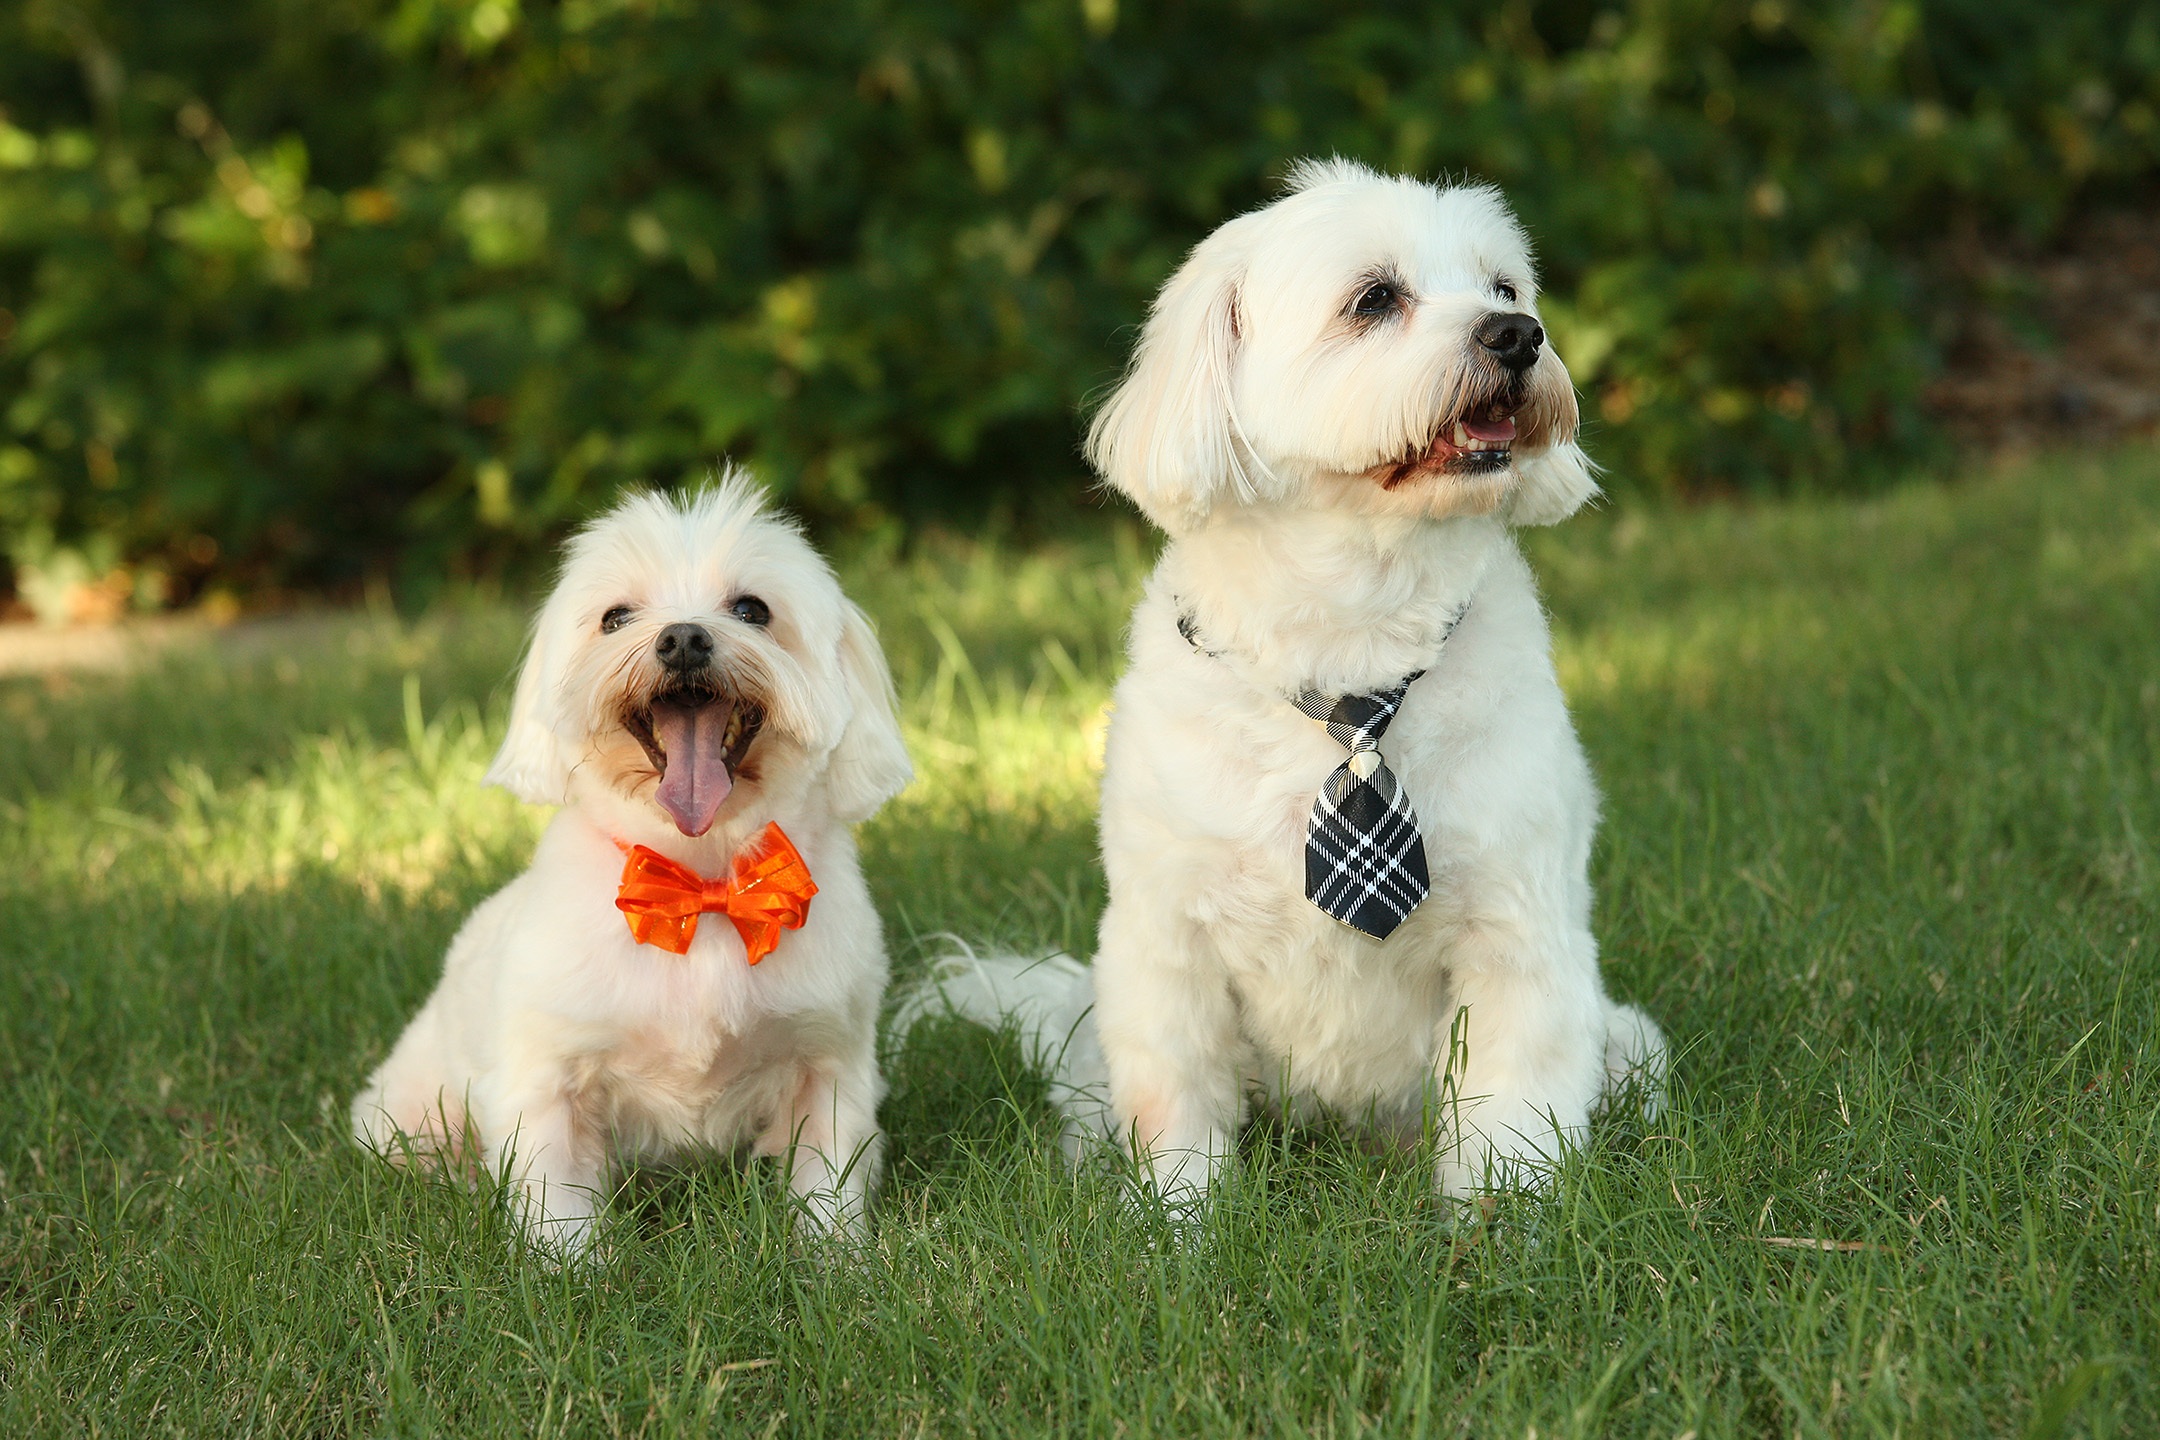
puppy, dog, mammal, outdoors, pets, dogs, vertebrate, dog breed, maltese, bichon, havanese, dog like mammal, dandie dinmont terrier, dog crossbreeds, cavachon